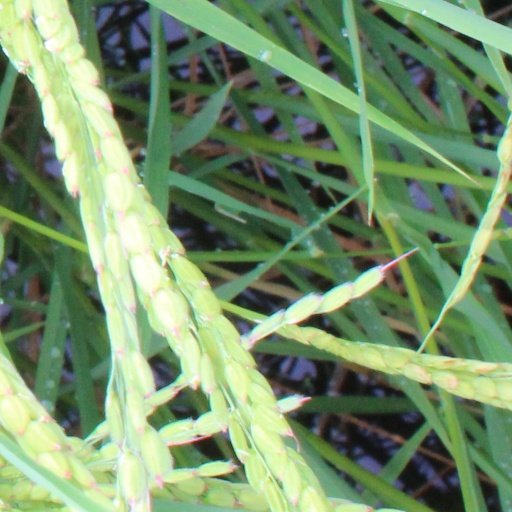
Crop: rice